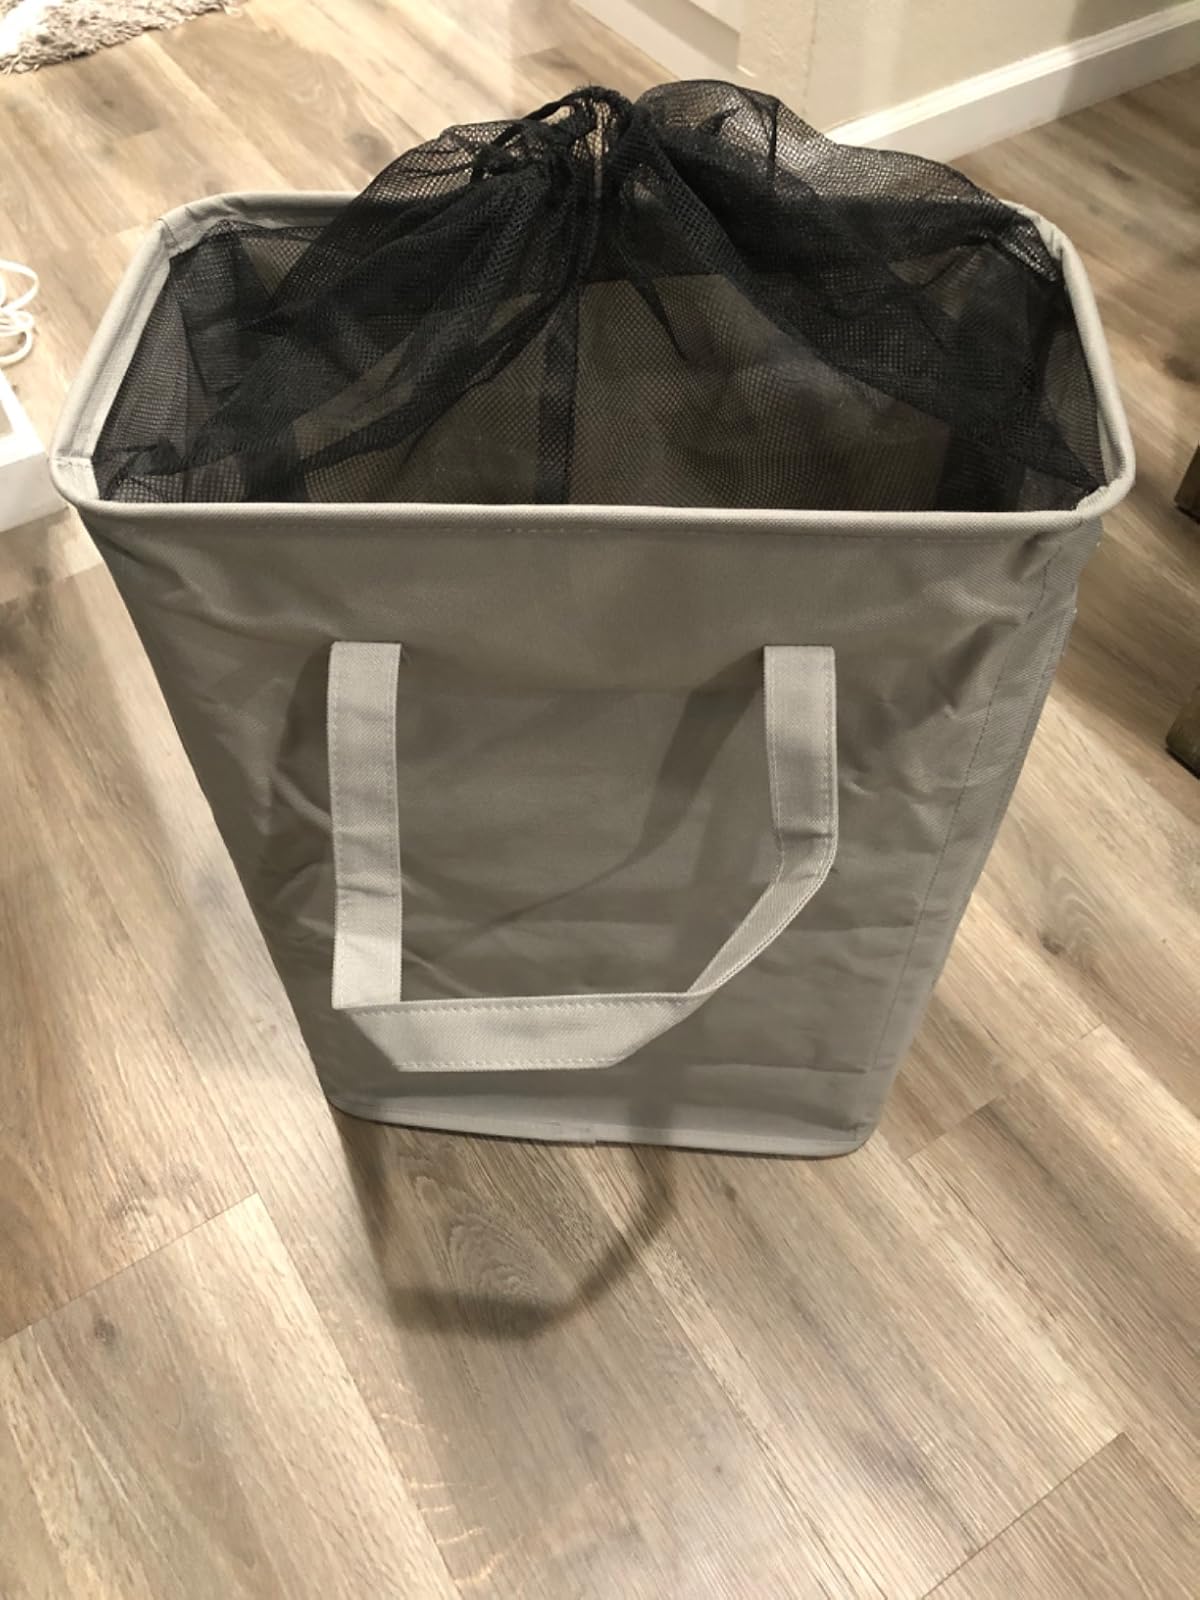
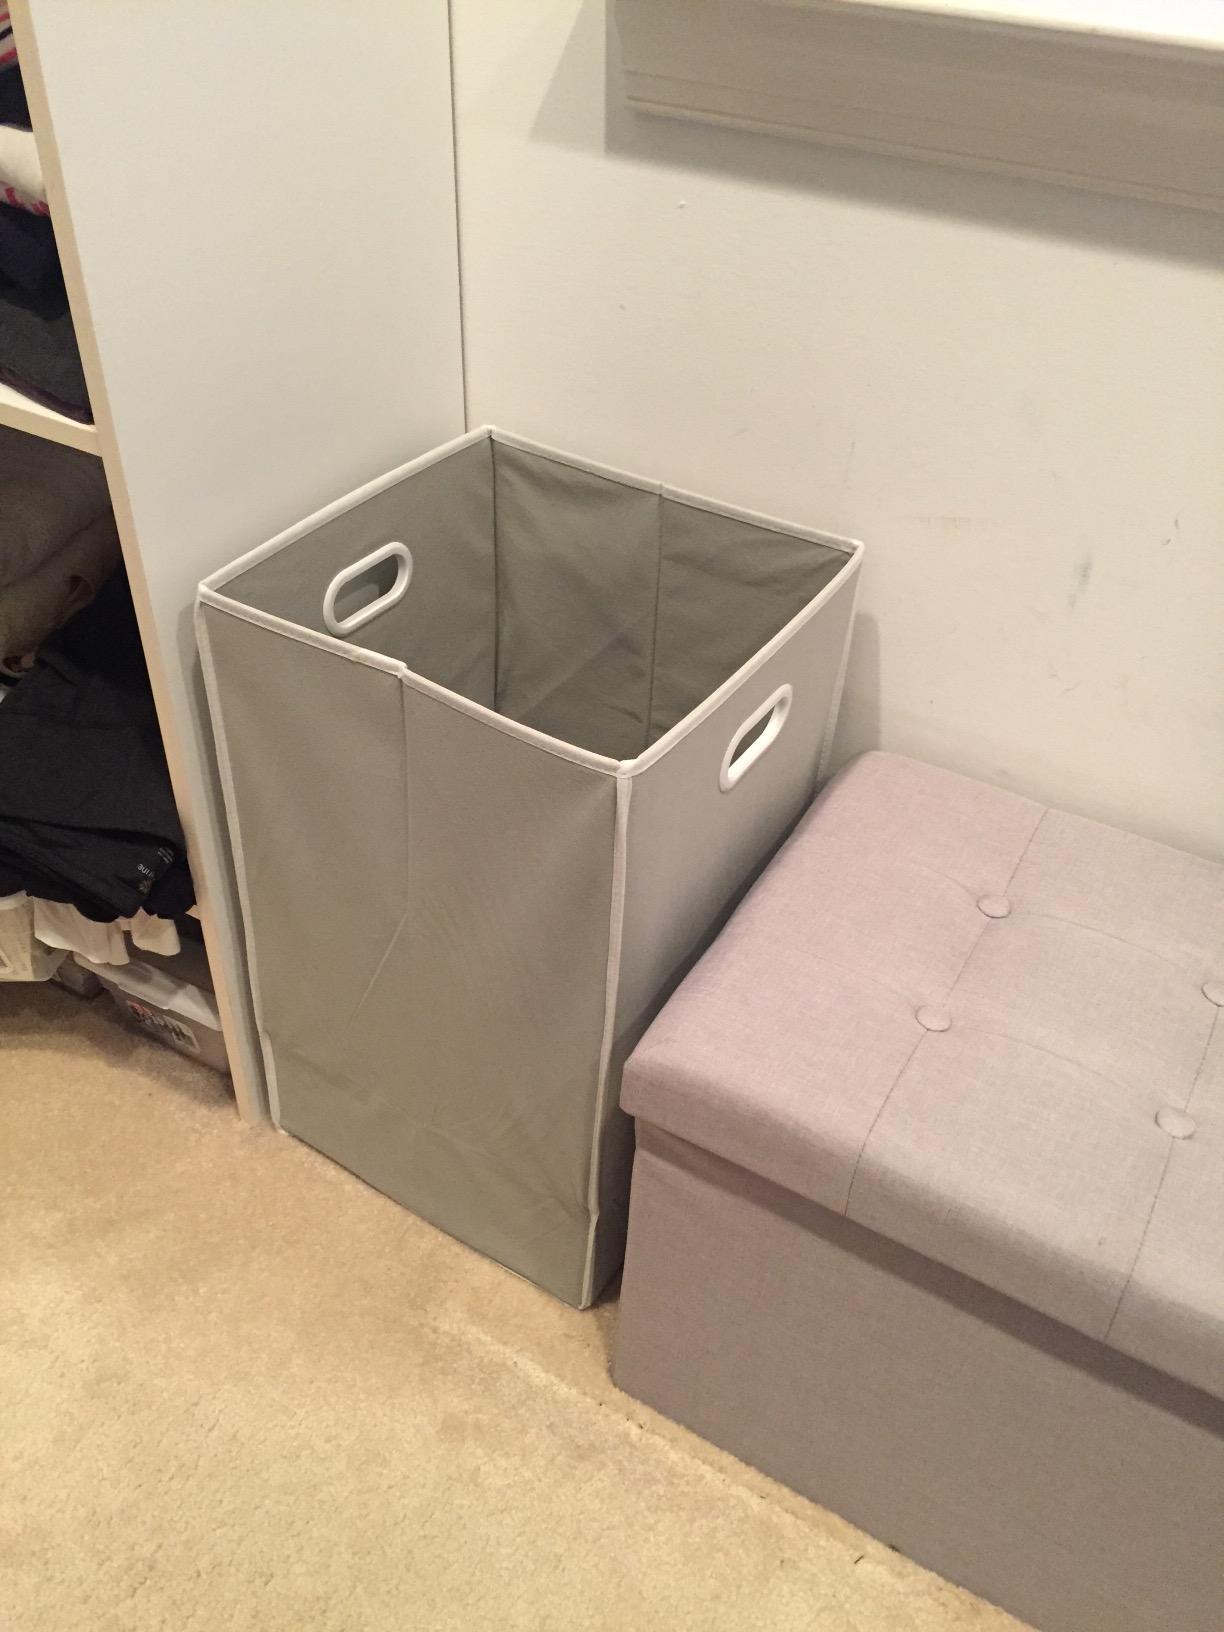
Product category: items_hamper
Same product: no